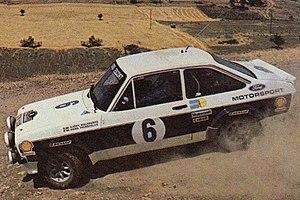
Le Rallye de l'Acropole 1977, disputé du 28 mai au 3 juin 1977, est la quarante-septième manche du championnat du monde des rallyes courue depuis 1973, et la sixième manche du championnat du monde des rallyes 1977. C'est également la septième des vingt épreuves de la Coupe FIA 1977 des pilotes de rallye, nouvellement créée.
Björn Waldegård, né le 12 novembre 1943 à Rö et mort le 29 août 2014, est un pilote de rallye suédois.